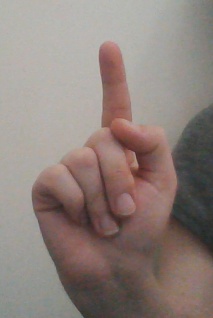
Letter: bb